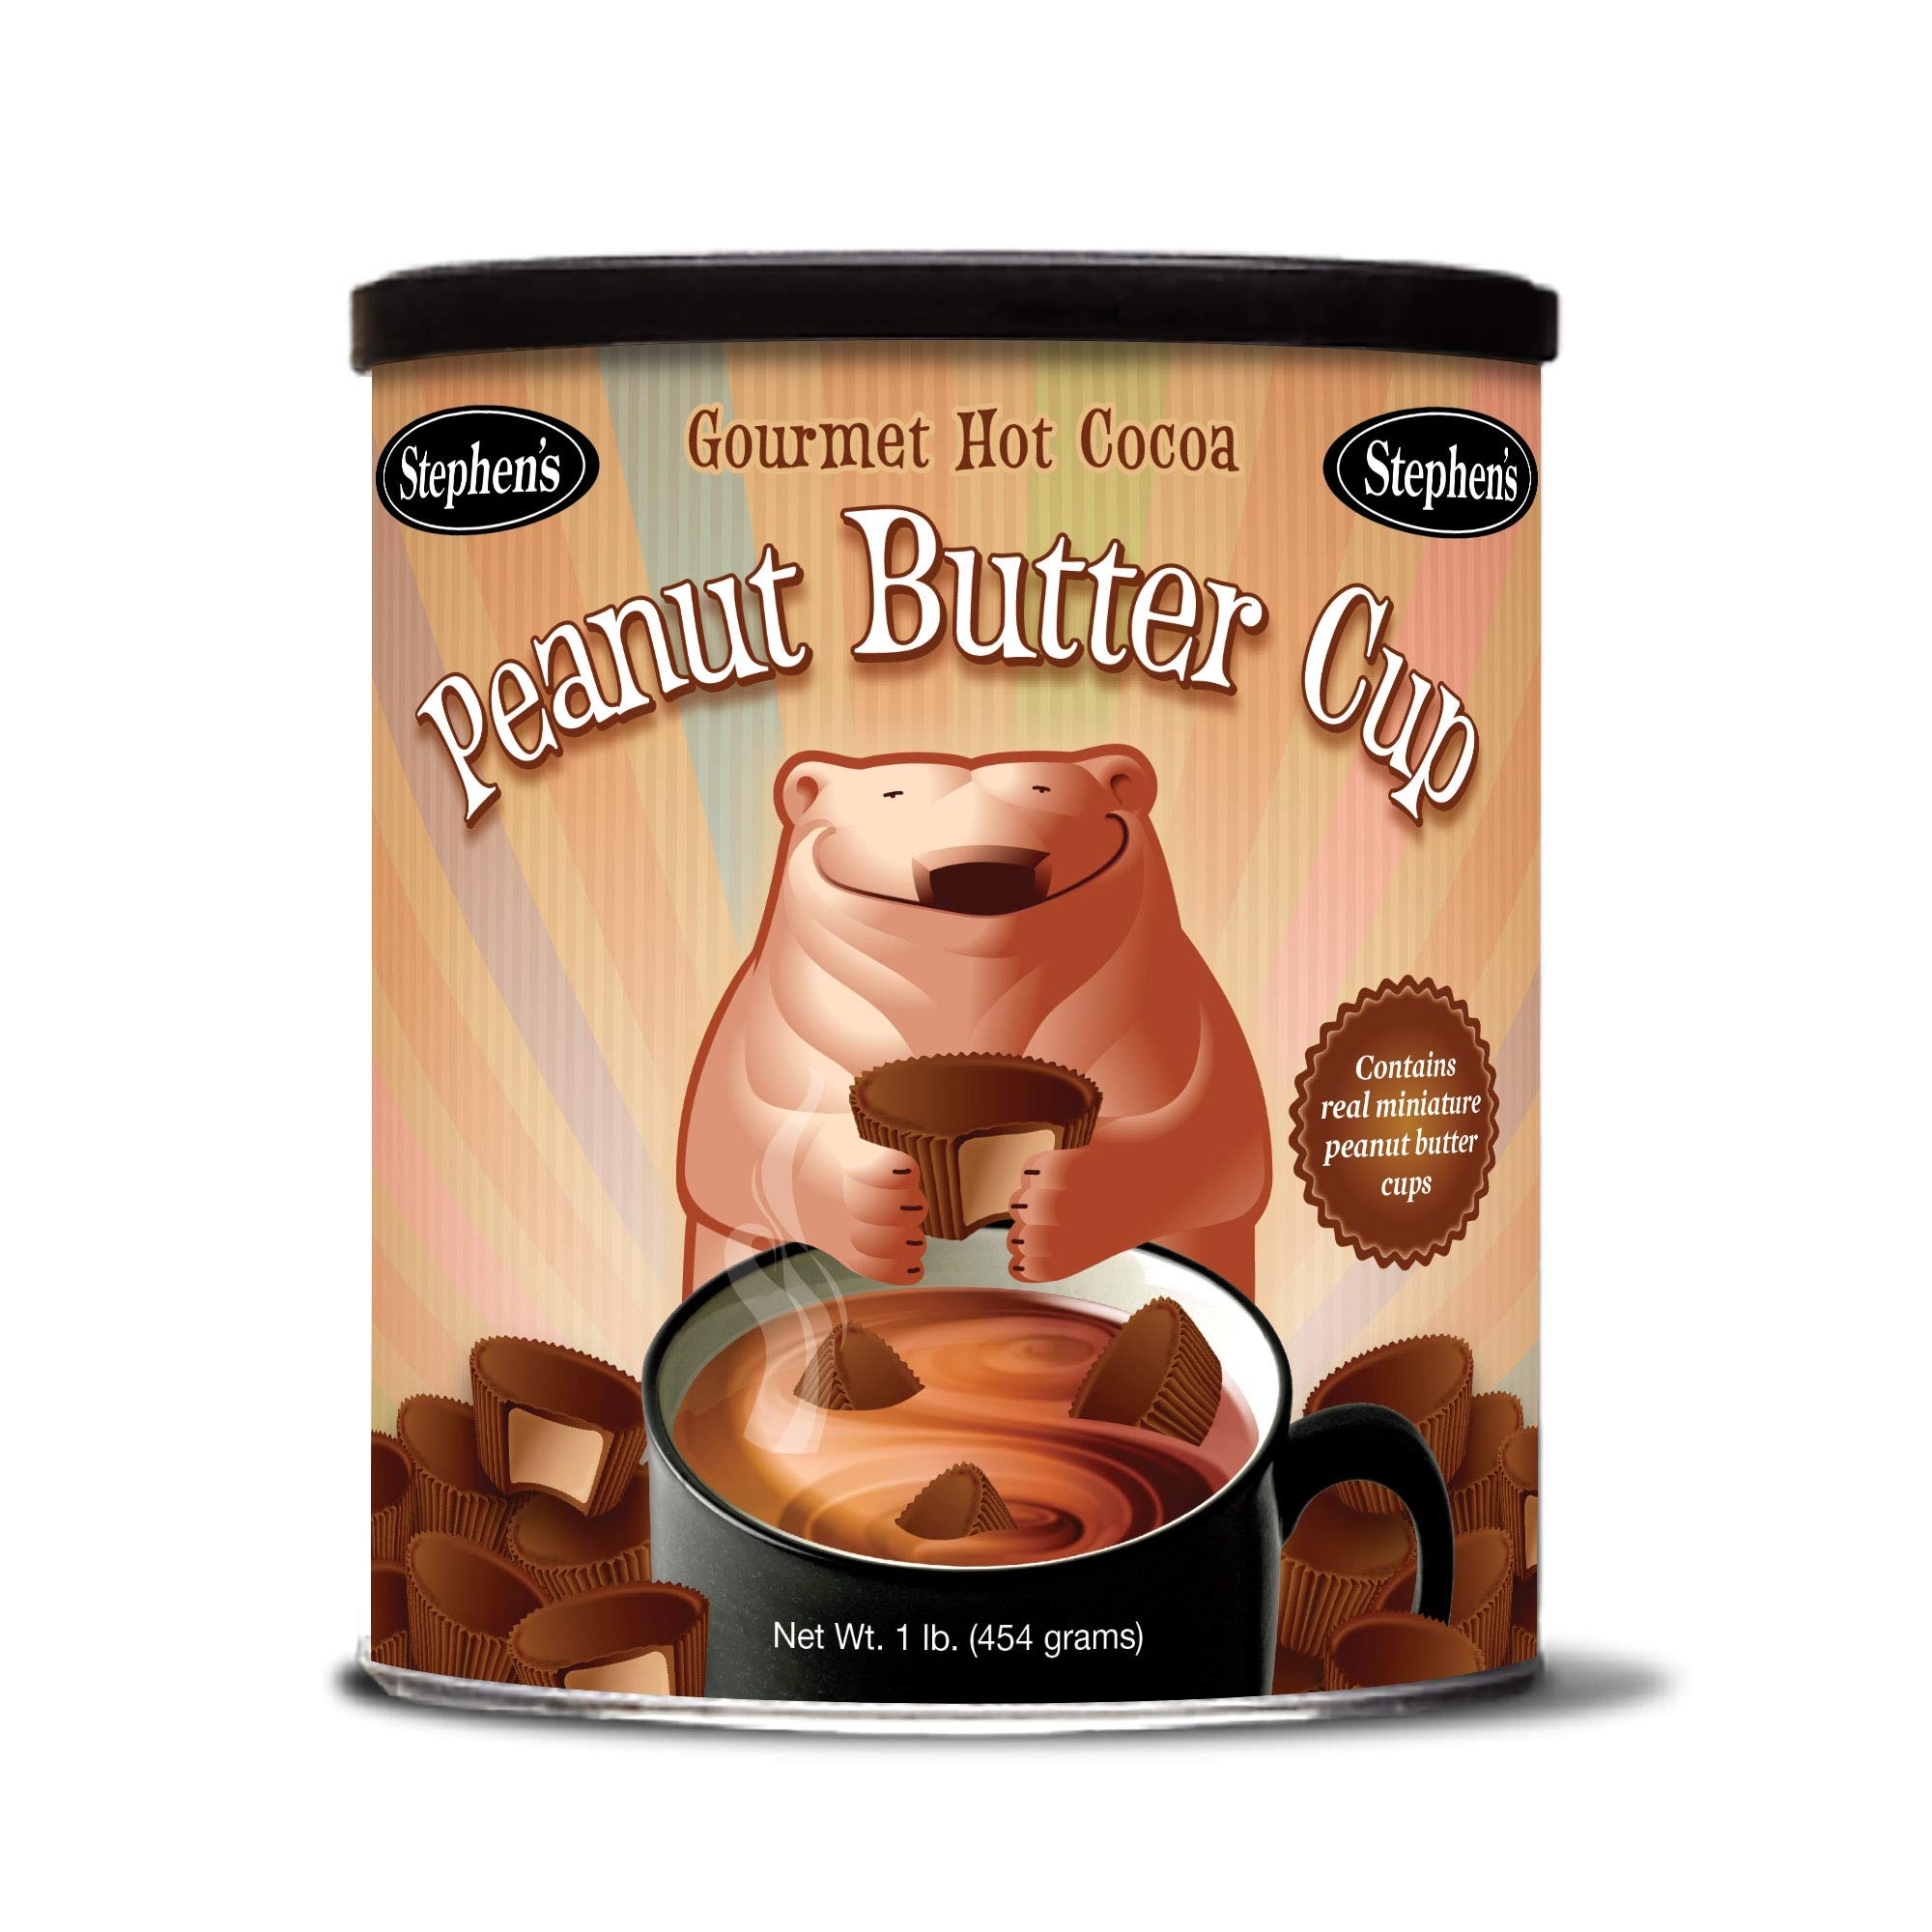
Item Name: Stephen's Gourmet Hot Cocoa, 16-Ounce Cans (Peanut Butter Cup, Pack - 1)
Bullet Point 1: Made with miniature peanut butter cups!
Bullet Point 2: Irresistible rich and creamy taste
Bullet Point 3: Gluten free
Bullet Point 4: Great as a coffee creamer
Bullet Point 5: Perfect for a sweet treat on a chilly day or a holiday gift!
Product Description: With miniature peanut butter cups that melt in your mug while you stir, this cocoa is a dream come true for peanut butter lovers everywhere! Our cocoa is rich, creamy and quite simply the tastiest you’ve ever had. We use the finest European cocoa, exotic spices and other high-quality ingredients to provide gourmet food products to retailers and customers in all 50 states. Just add a serving size of the powdered cocoa to a hot cup of water for instant enjoyment!
Value: 16.0
Unit: Ounce

Price: 11.99